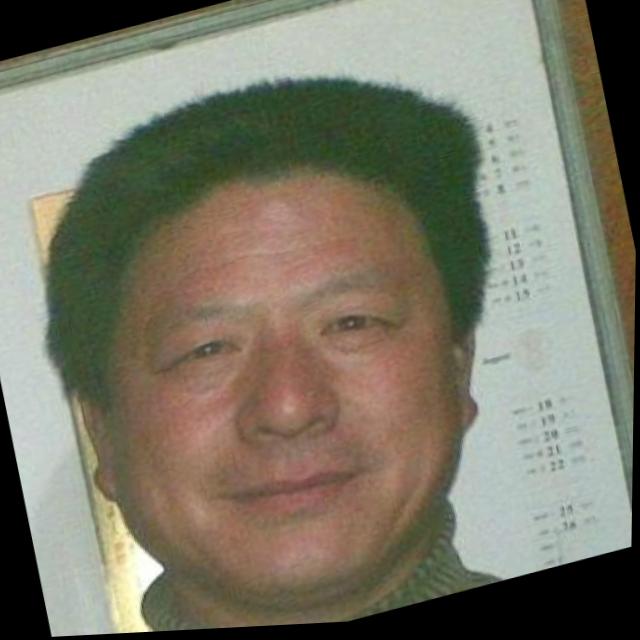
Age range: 45-64